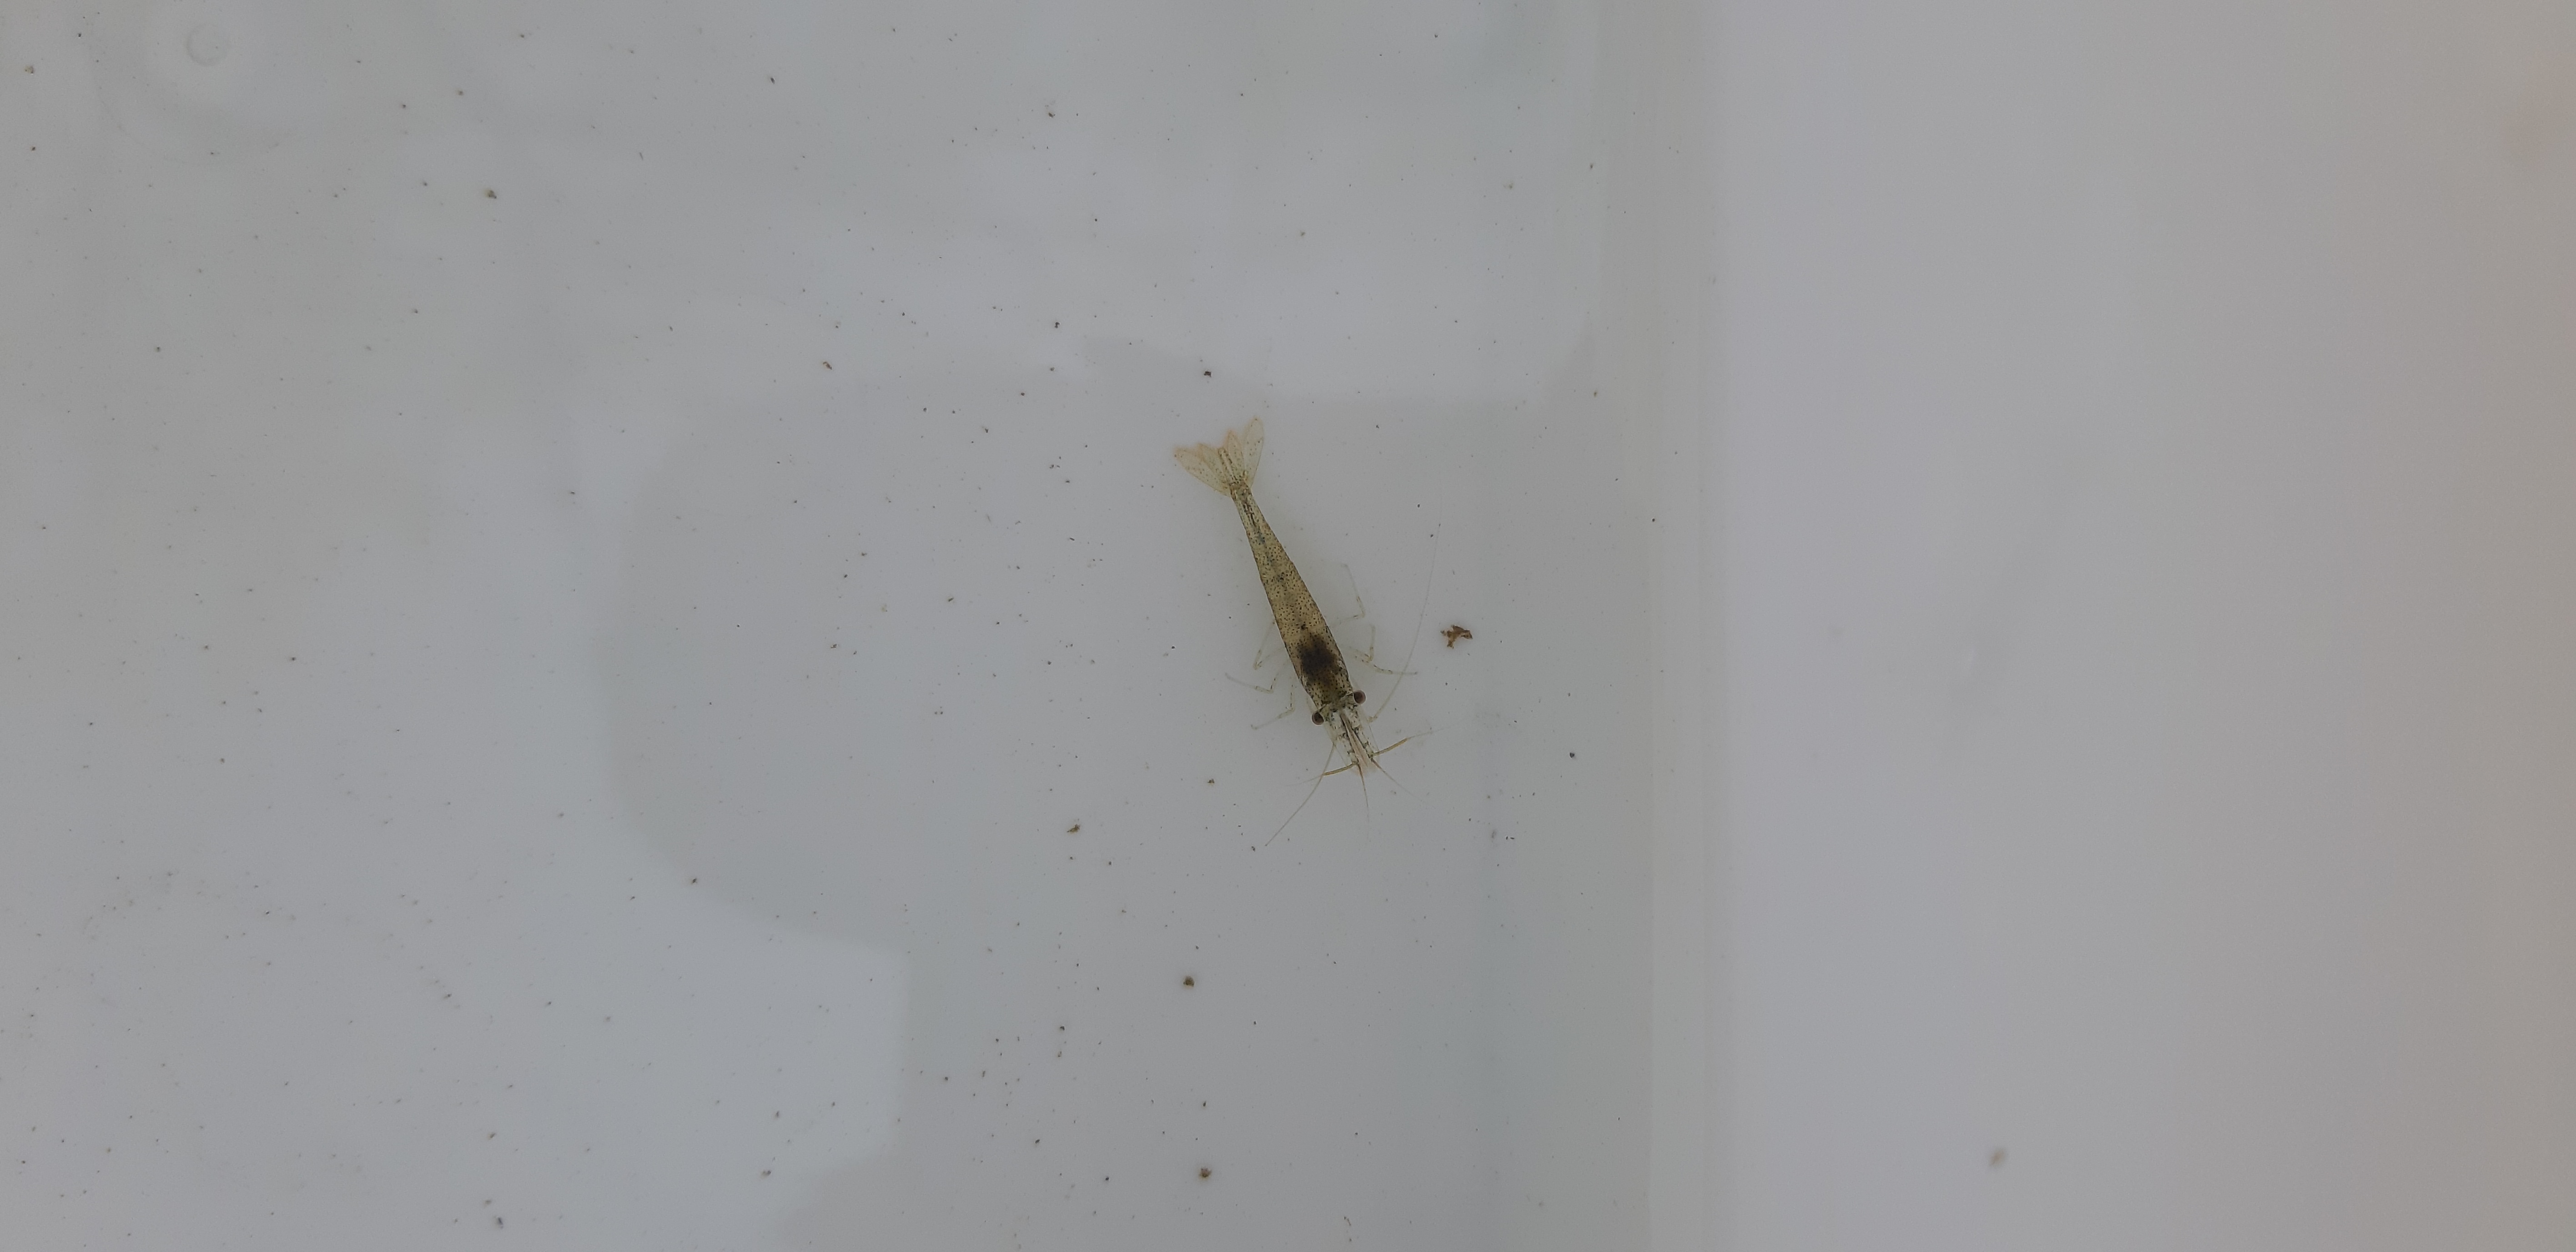
Macroinvertebrate group: crabs_and_shrimps